Nakamura stable (2024)

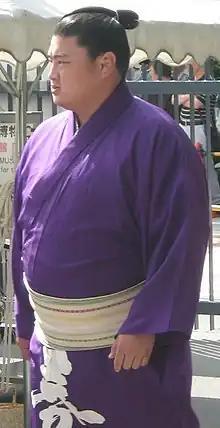
Former Yoshikaze opened Nakamura stable in June 2024

The stable is owned by the former Yoshikaze, who competed in professional sumo as a member of Oguruma stable for over 15 years from 2004 until 2019. Upon his retirement, he took the elder name Nakamura and coached at Oguruma until 2022. When Oguruma closed due to its stablemaster reaching mandatory retirement age, Nakamura and some of the wrestlers and staff transferred to Nishonoseki stable.